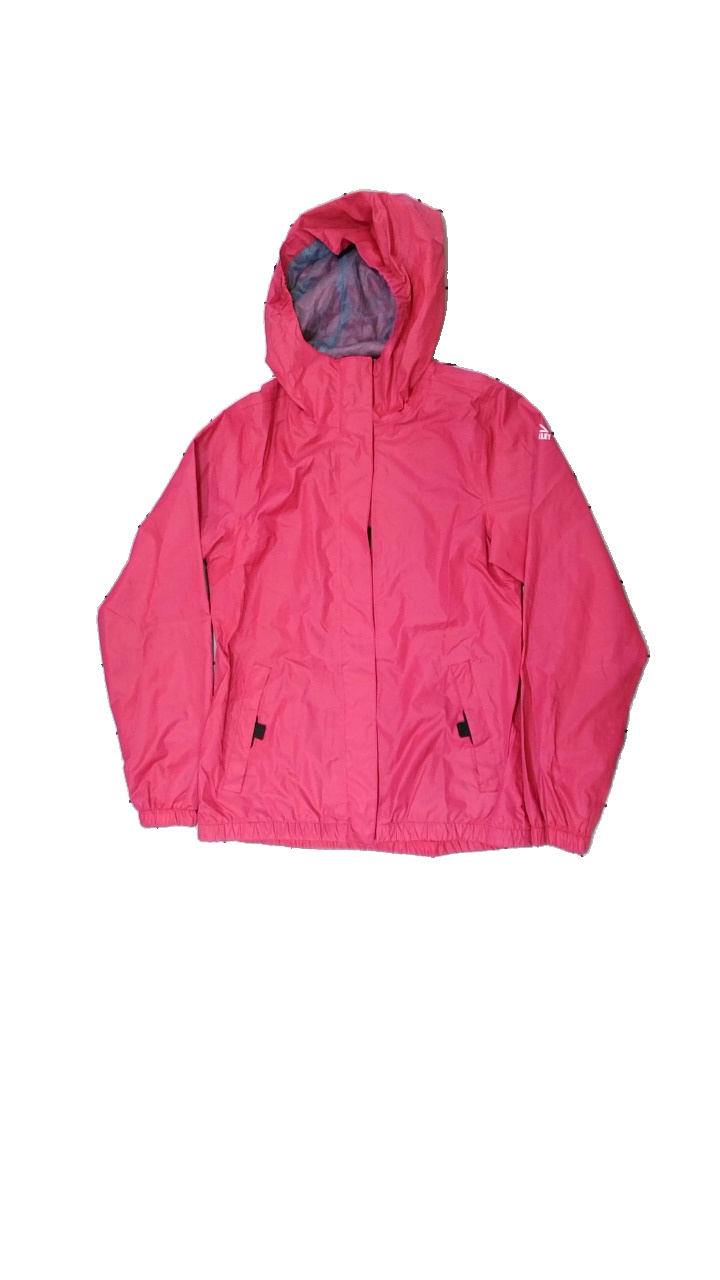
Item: Rain Jacket (Ladies)
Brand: Mckinley (intersport)
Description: Pink rain jacket from McKinley. Size 36. One of the velcro bits in front is completely unaligned from it's partner, but jacket is still fully functional and in good condition.
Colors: Pink
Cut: Regular
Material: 100% polyester
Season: All
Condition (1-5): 4
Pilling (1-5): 5
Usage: Reuse
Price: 100-150